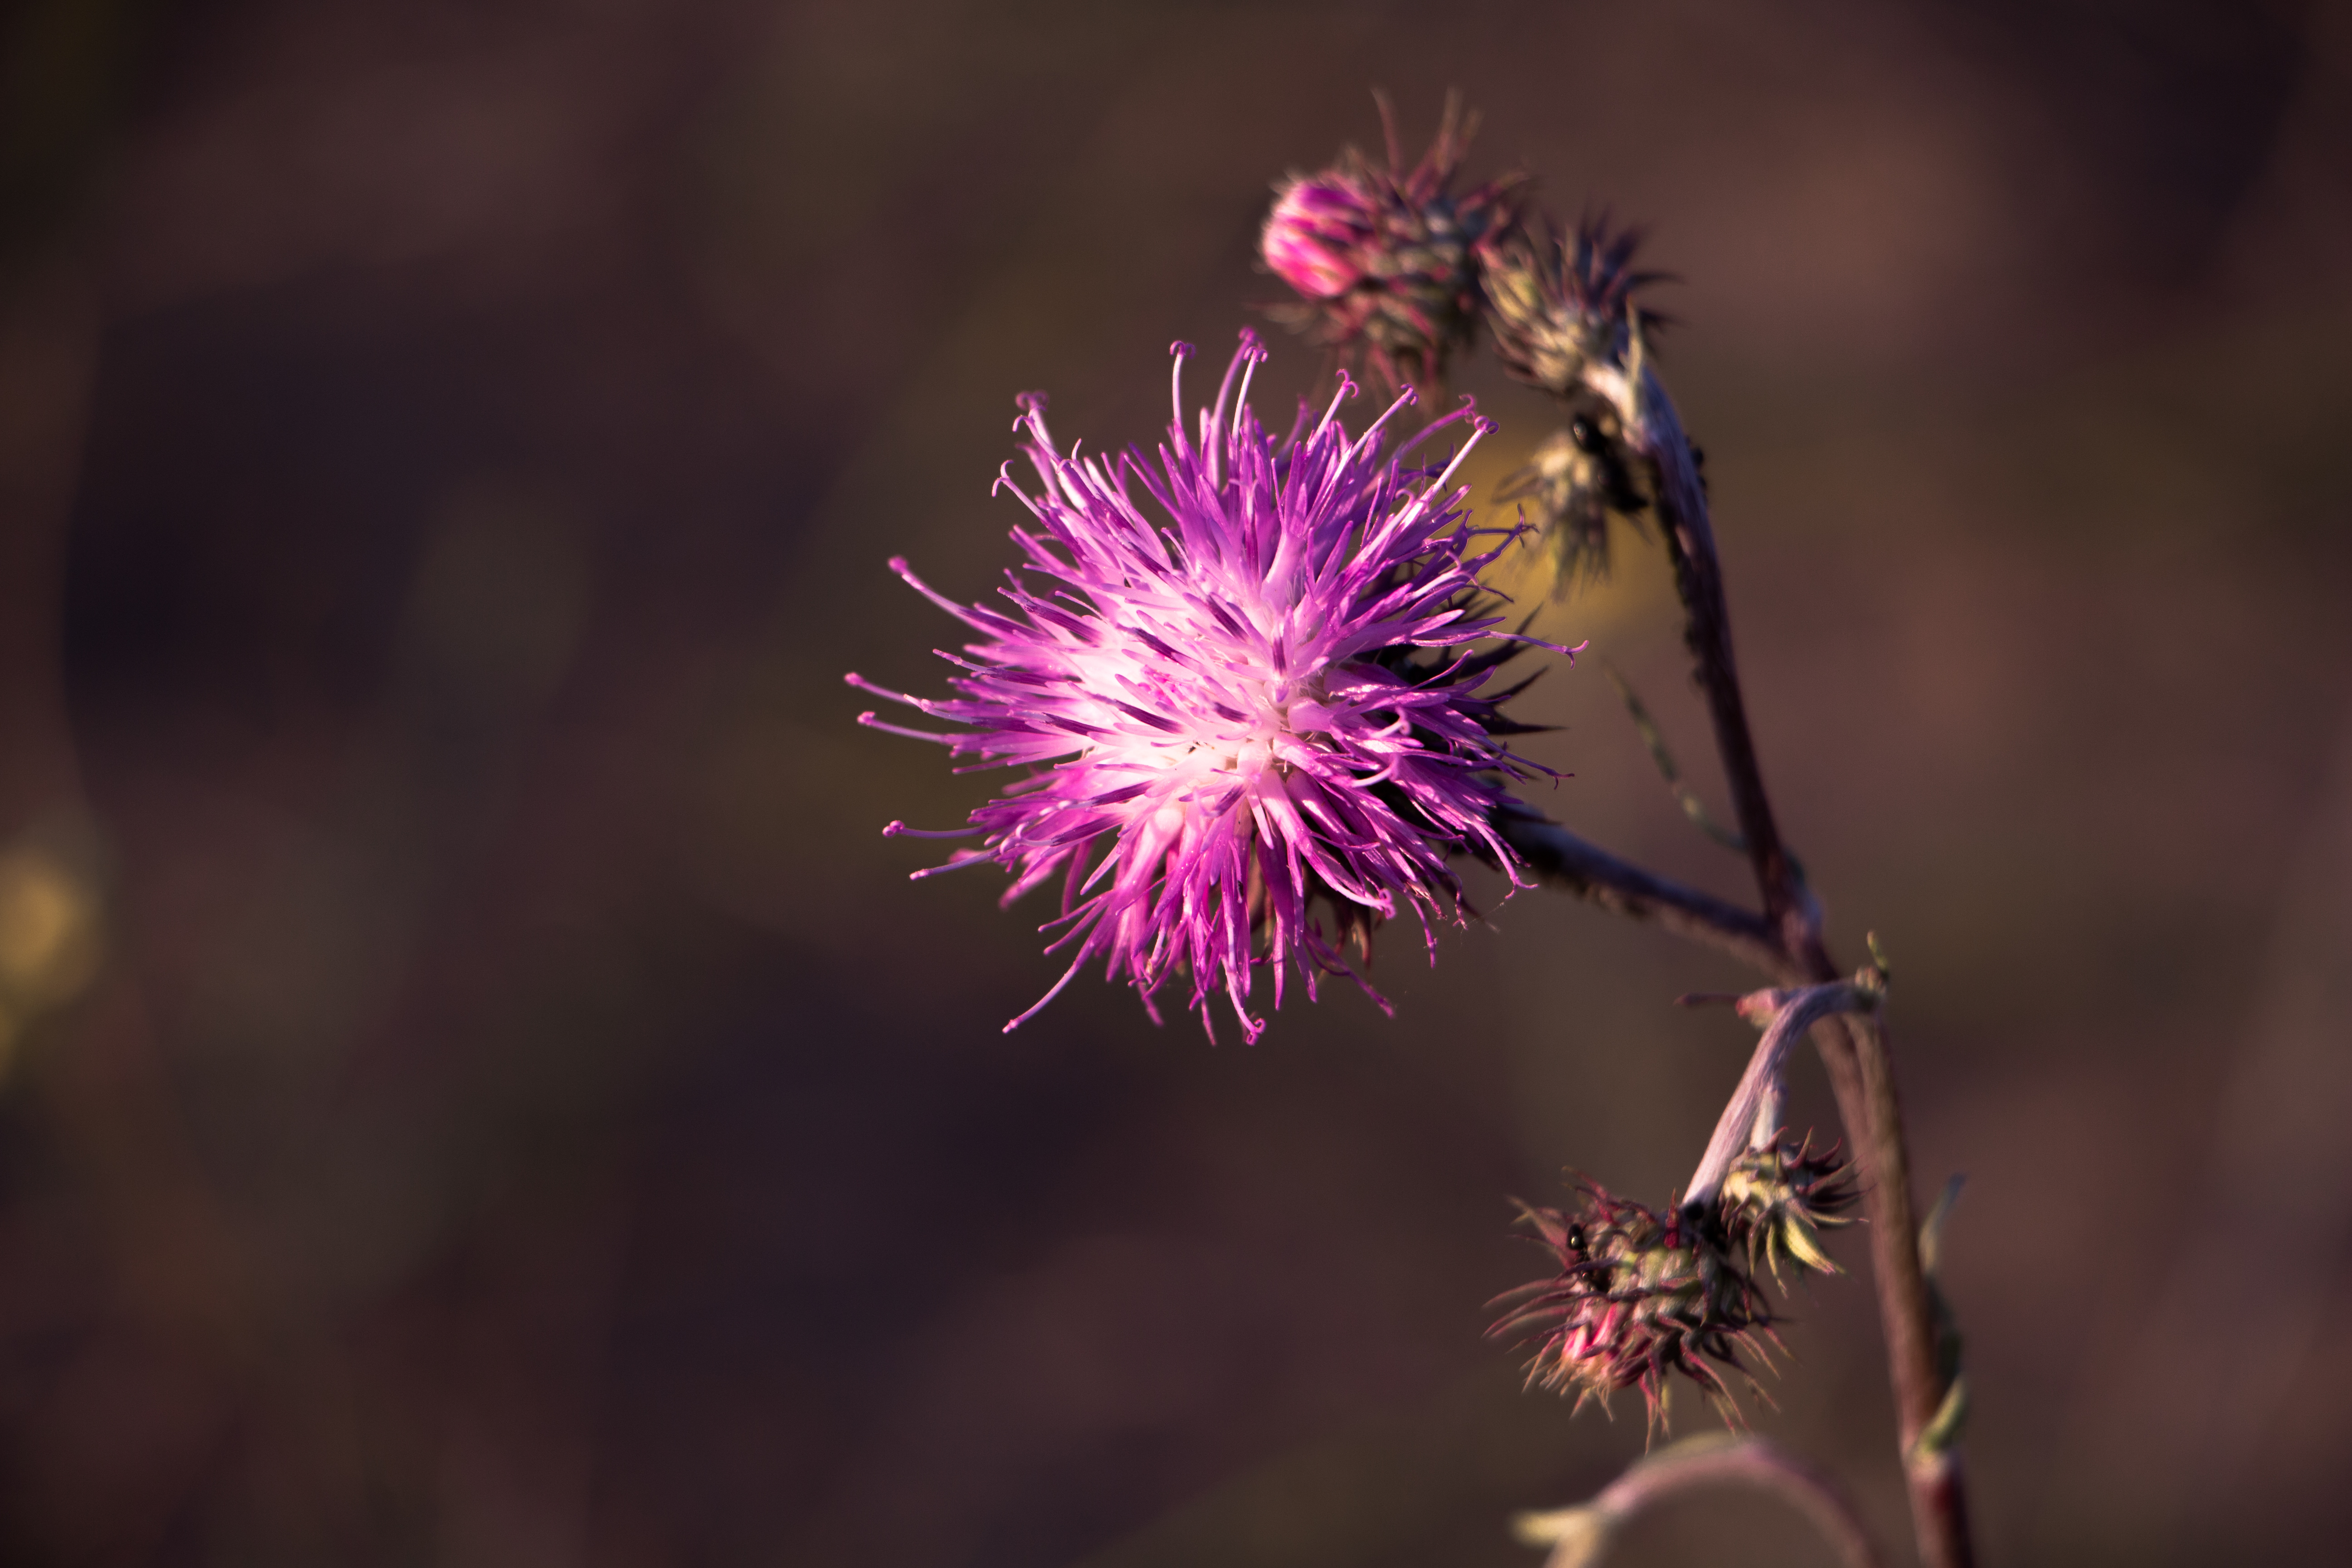
nature, branch, blossom, light, blur, plant, photography, flower, purple, petal, bloom, summer, wild, colourful, color, autumn, botany, blooming, colorful, garden, flora, wildflower, close up, outdoors, bright, thistle, beautiful, delicate, macro photography, close up view, flowering plant, daisy family, land plant, insect on a bud